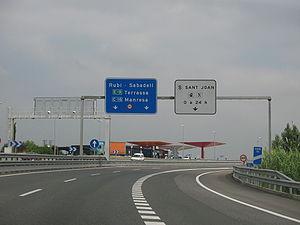
Aire de Service de San Joan au kilomètre 14 en direction de Manresa, sur l'autoroute espagnole C-16.
L'axe autonome C-16 relie Barcelone à la Cerdagne alternant autoroute à péage, voie rapide, tunnel et route sur 135 km.